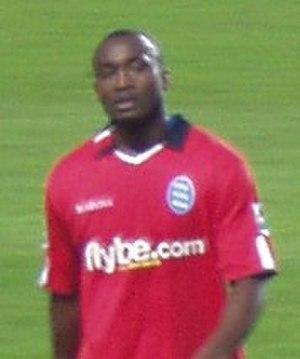
Olivier Tébily est un footballeur international ivoirien, né le 19 décembre 1975 à Abidjan.